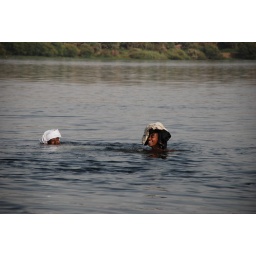
Kids swimming in the Nile with their clothes on their heads somewhere between Aswan and Kom Ombo